Isle of Man Steam Railway Supporters' Association

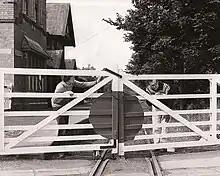
Volunteers from the Supporters' Association repainting the crossing gates at Port St. Mary Station in July 1973; until the nationalisation of the line in 1978 the Association maintained an active volunteer presence on the railway, both operationally by providing guards and gatekeepers, and peripheral works such as painting and maintenance at the lineside; these efforts were later concentrated on their restoration of the Groudle Glen Railway

In its time the Supporters' Association has undertaken many supportive projects on the railway, from the basic painting and maintenance of level crossing gates (which were controversially replaced with automated barriers in 2001) to more menial matters such as the general tidying up of stations along the line, at one time their input ranged all the way up to providing volunteer operational staff such as station masters and train guards each summer during the 1970s. However, by 1978 when the railway was nationalised the role of the group decreased somewhat with volunteer-based workers causing difficulties within a government-run organisation. An ambitious attempt to fully restore a steam locomotive (No.9 "Douglas", built by Beyer, Peacock & Company at its Gorton Foundry in 1896 and withdrawn from traffic in 1953) was aborted and so after much deliberation of other major projects (and having used some the intended funds to re-tube No. 11 "Maitland" in 1981) in 1982 the association began the ambitious restoration project of the Groudle Glen Railway which, since that time has been re-opened in its entirety and now operates at weekends and certain evenings in the summer months. The railway is owned entirely by the Supporters' Association and operated by volunteer labour. Since this time all the volunteer labour provided by the members of the group is concentrated on the railway at Groudle Glen and activities connected to the Isle of Man Railway have been predominantly fund-raising and/or provision of parts. A number of works have also been undertaken to stations along the line, notably at Castletown, Ballabeg, The Level and Port St. Mary as well as larger projects including cosmetic restoration of out-of-use locomotives.